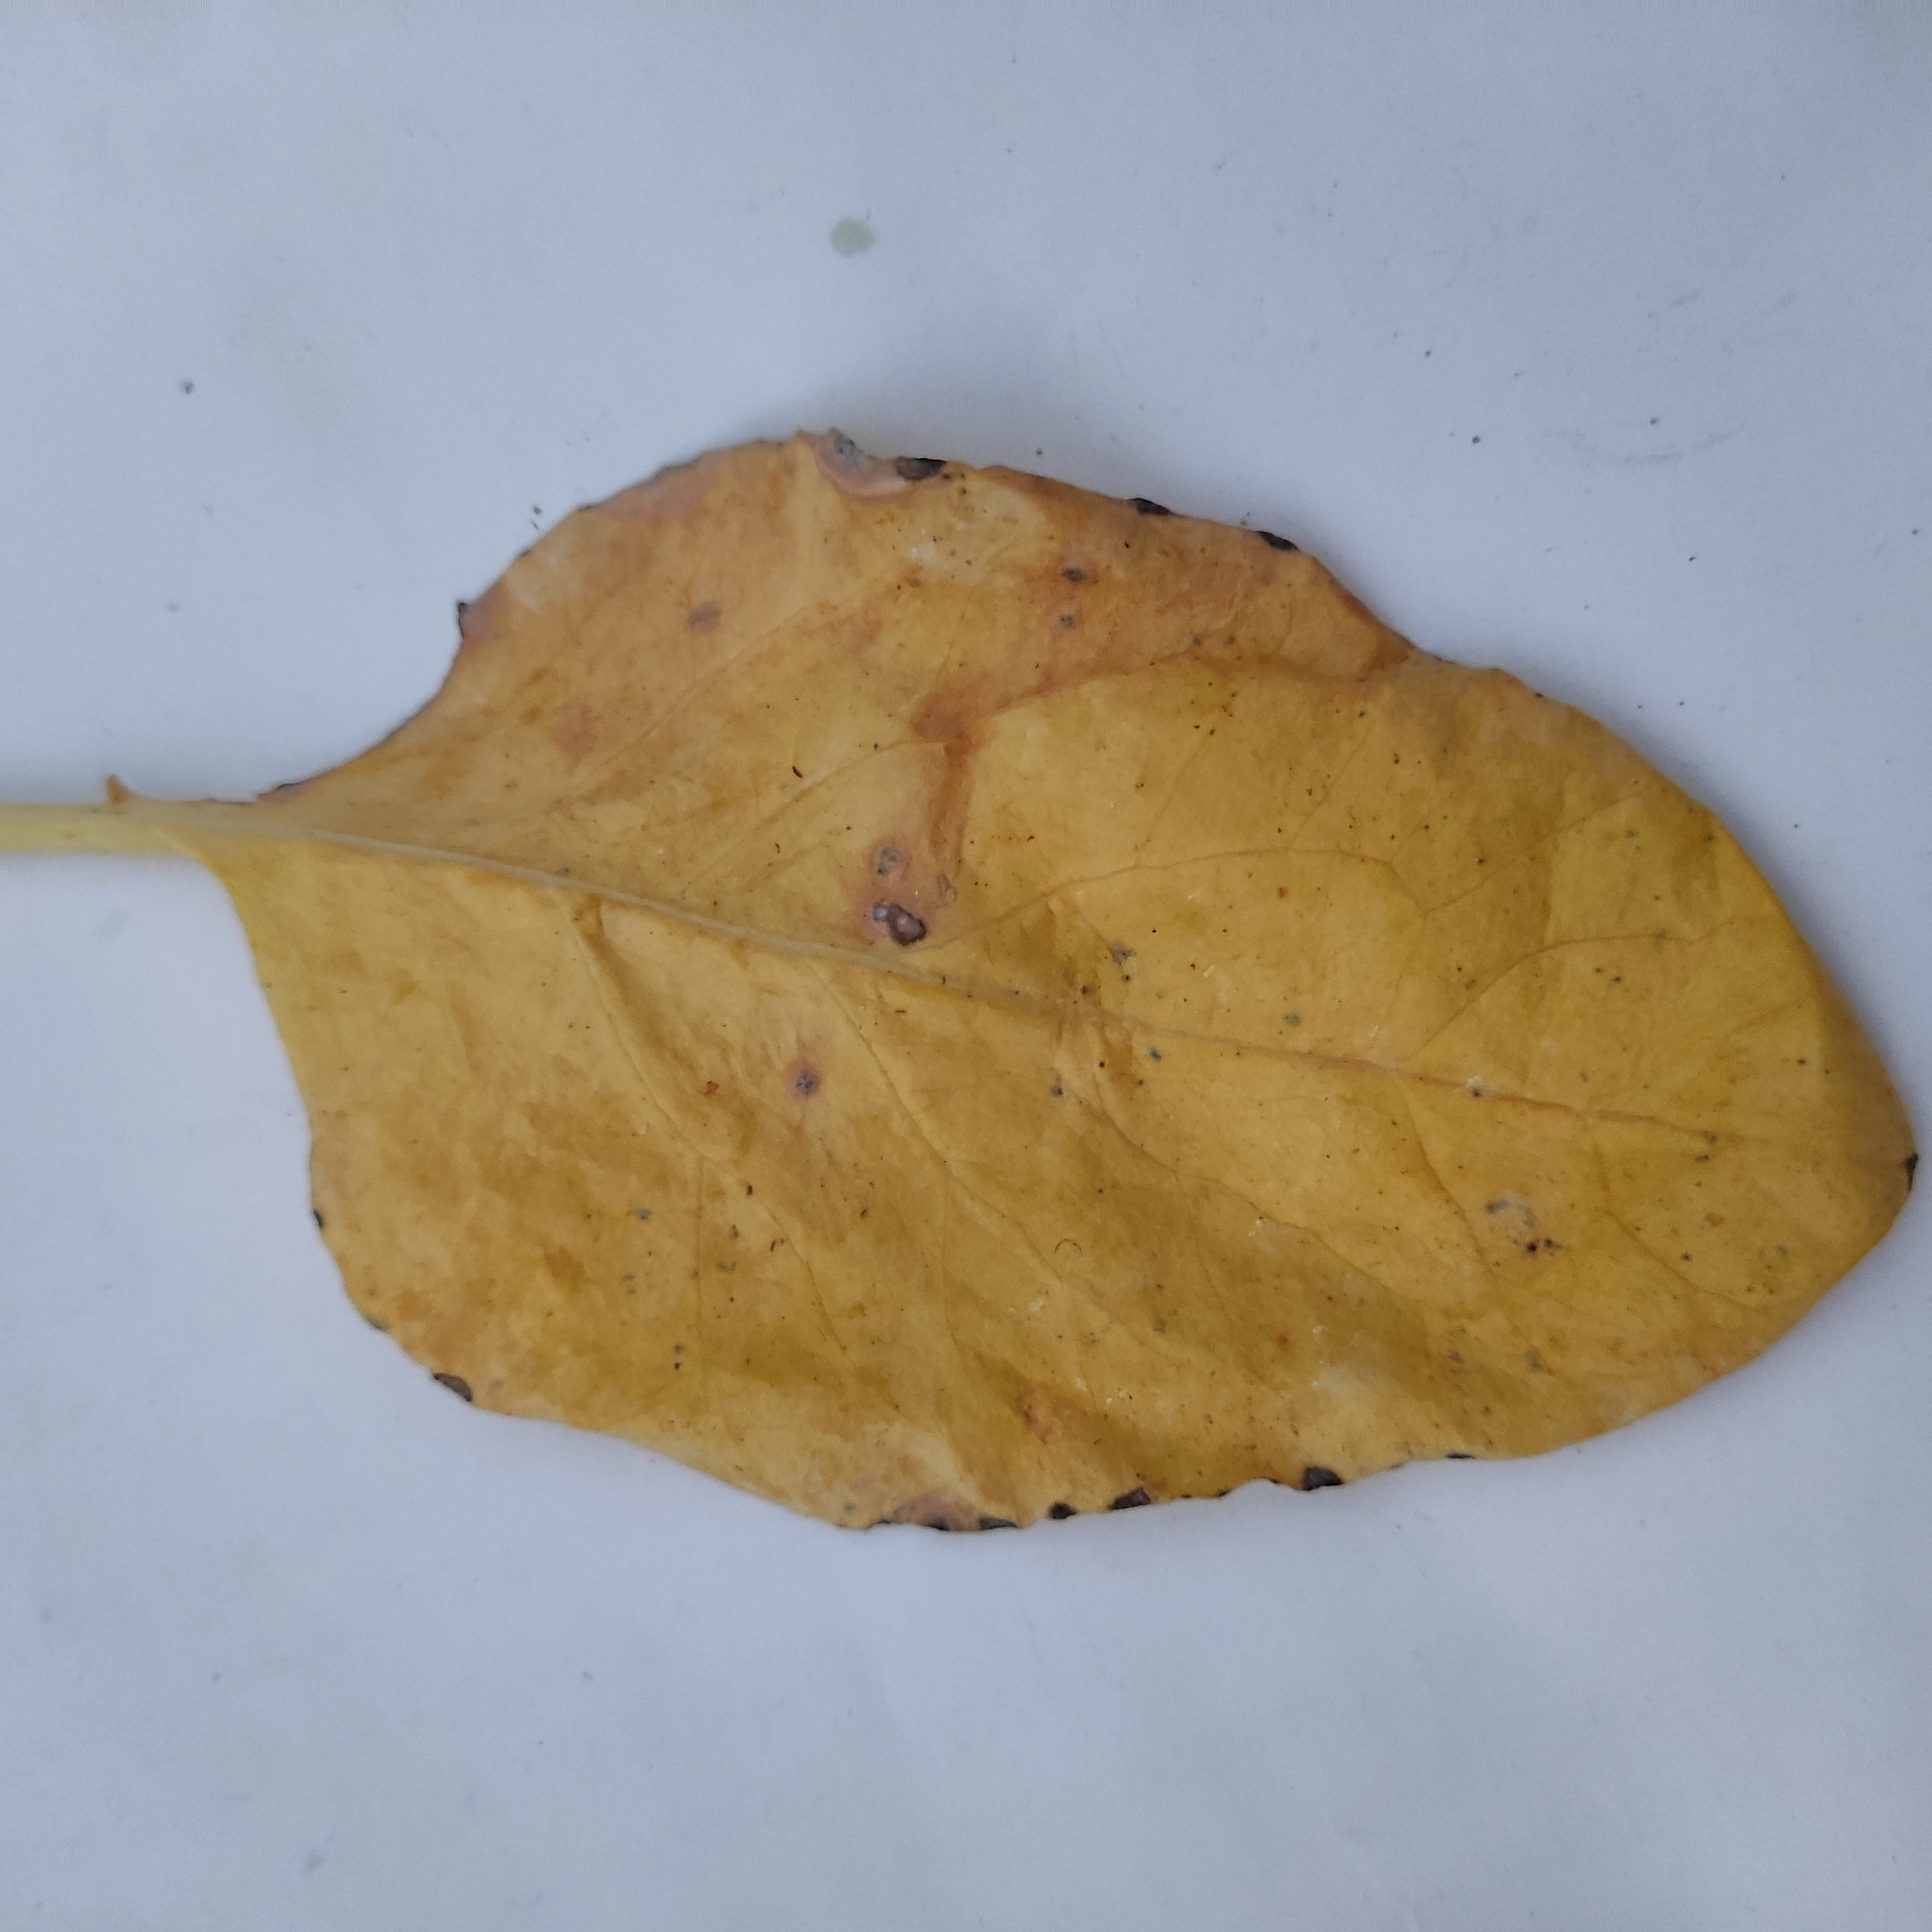
Label: Black Rot